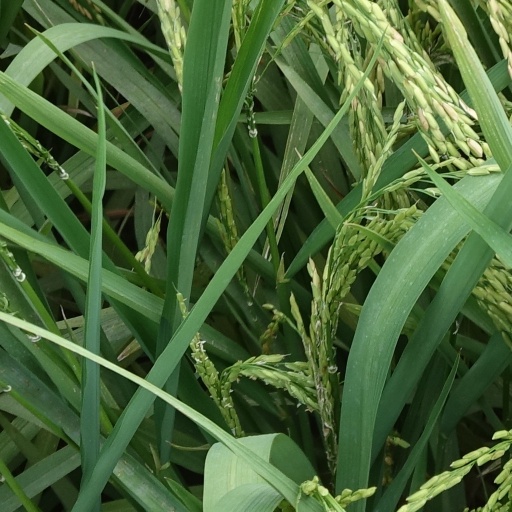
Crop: rice